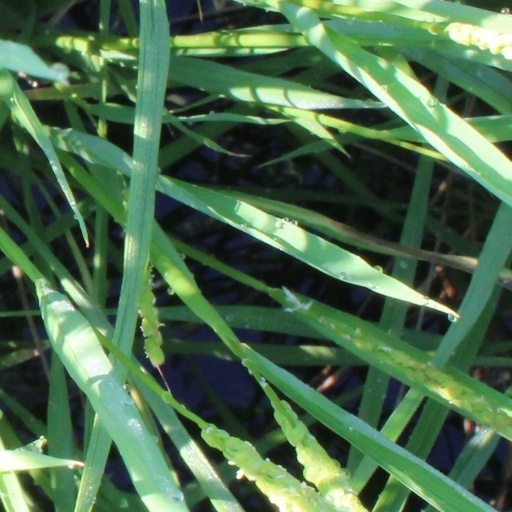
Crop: rice